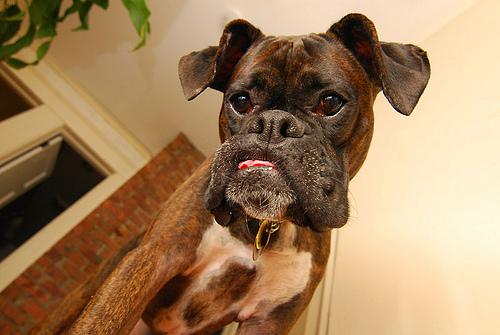
Breed: boxer